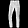
Label: Trouser